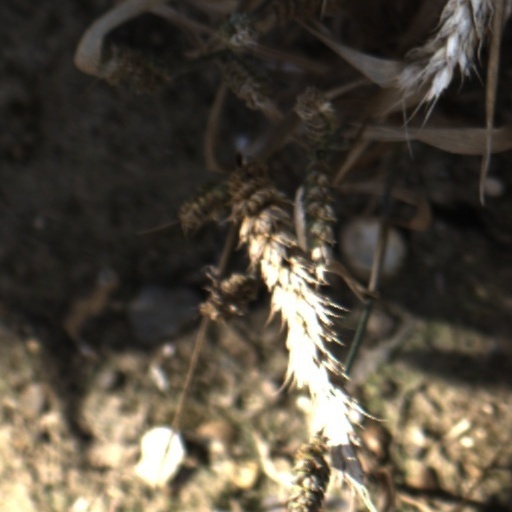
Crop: wheat